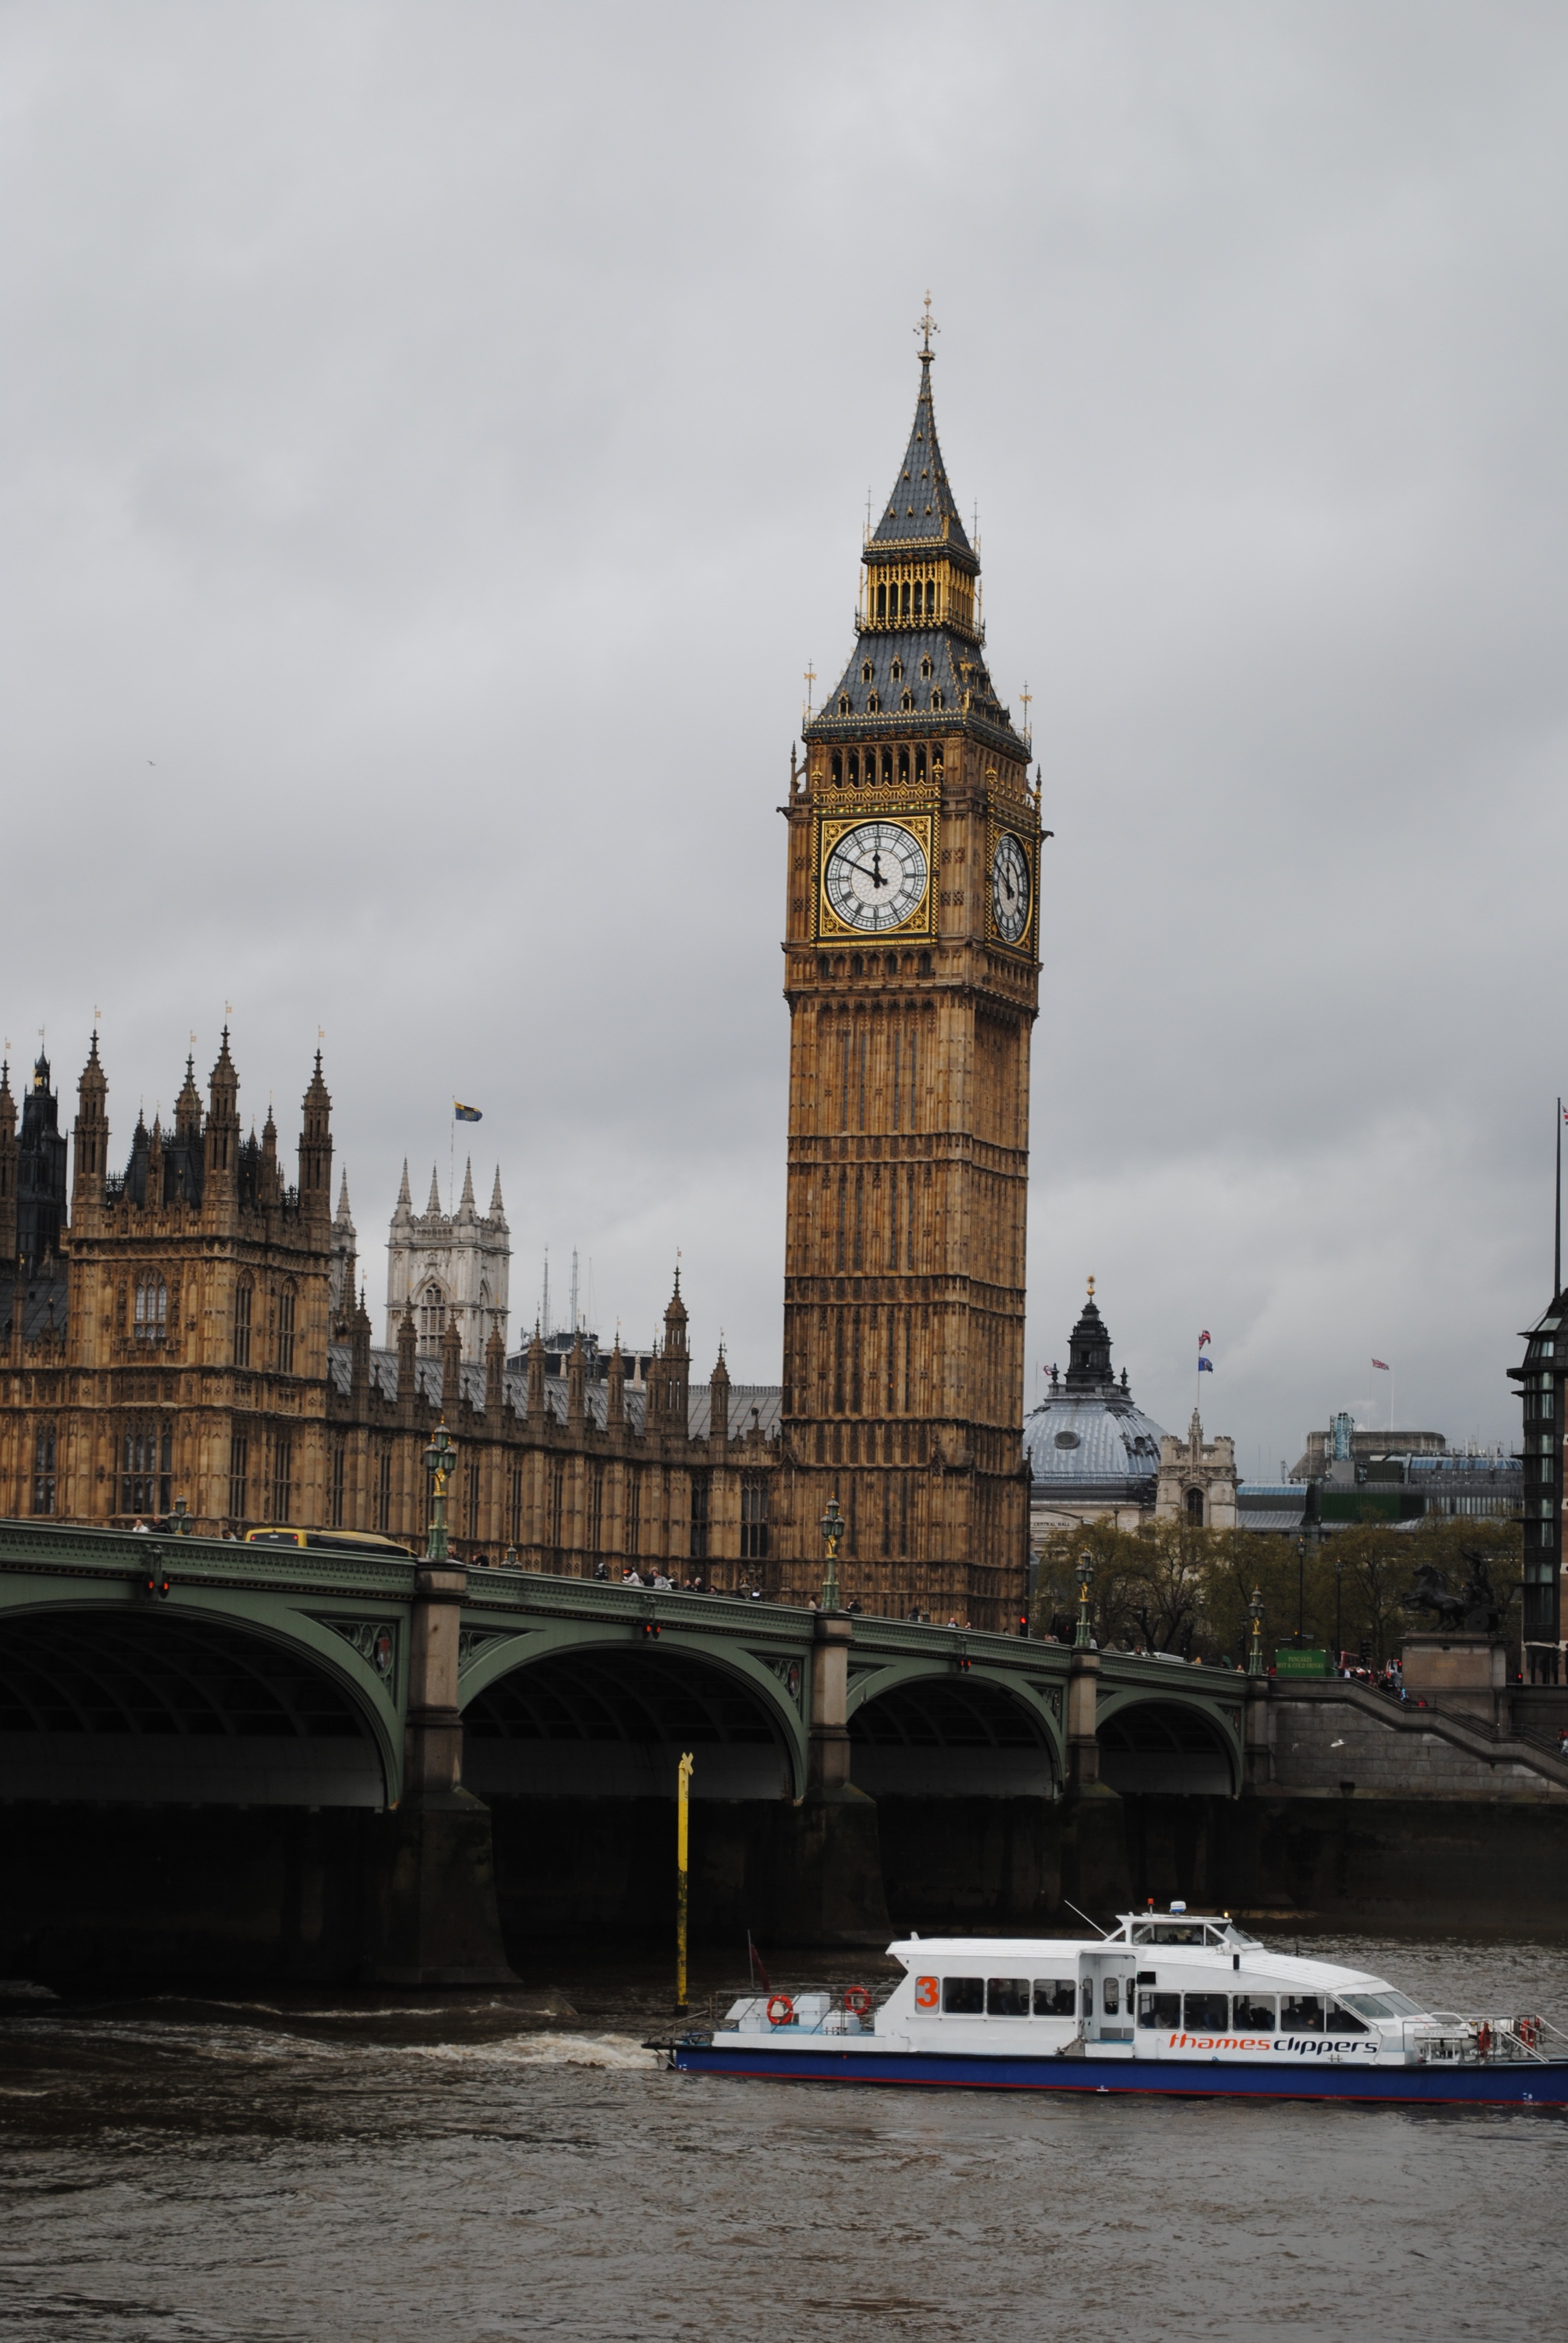
architecture, bridge, clock, city, river, ship, cityscape, reflection, tower, landmark, waterway, big ben, england, london, the parliament, view of the building